Baptist Lui Ming Choi Secondary School

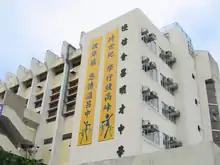
The exterior of the campus in 2000 before the renovation

Like most other secondary schools in Hong Kong, Baptist Lui Ming Choi Secondary School serves form 1 through form 6. Form 1 to 3 are Junior classes; 4 to 6 are Certificate.